Cliff Clavin

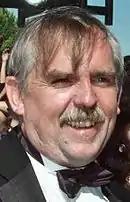
Ratzenberger at the 1992 Emmy Awards

The original script for the 1982 pilot, "Give Me a Ring Sometime", did not include Norm Peterson or Cliff Clavin. George Wendt and John Ratzenberger originally auditioned for a minor character, George, and George Wendt was hired for that role. George was Diane Chambers' first customer, had one line (consisting of the order, "Beer!") and was intended for only one episode.